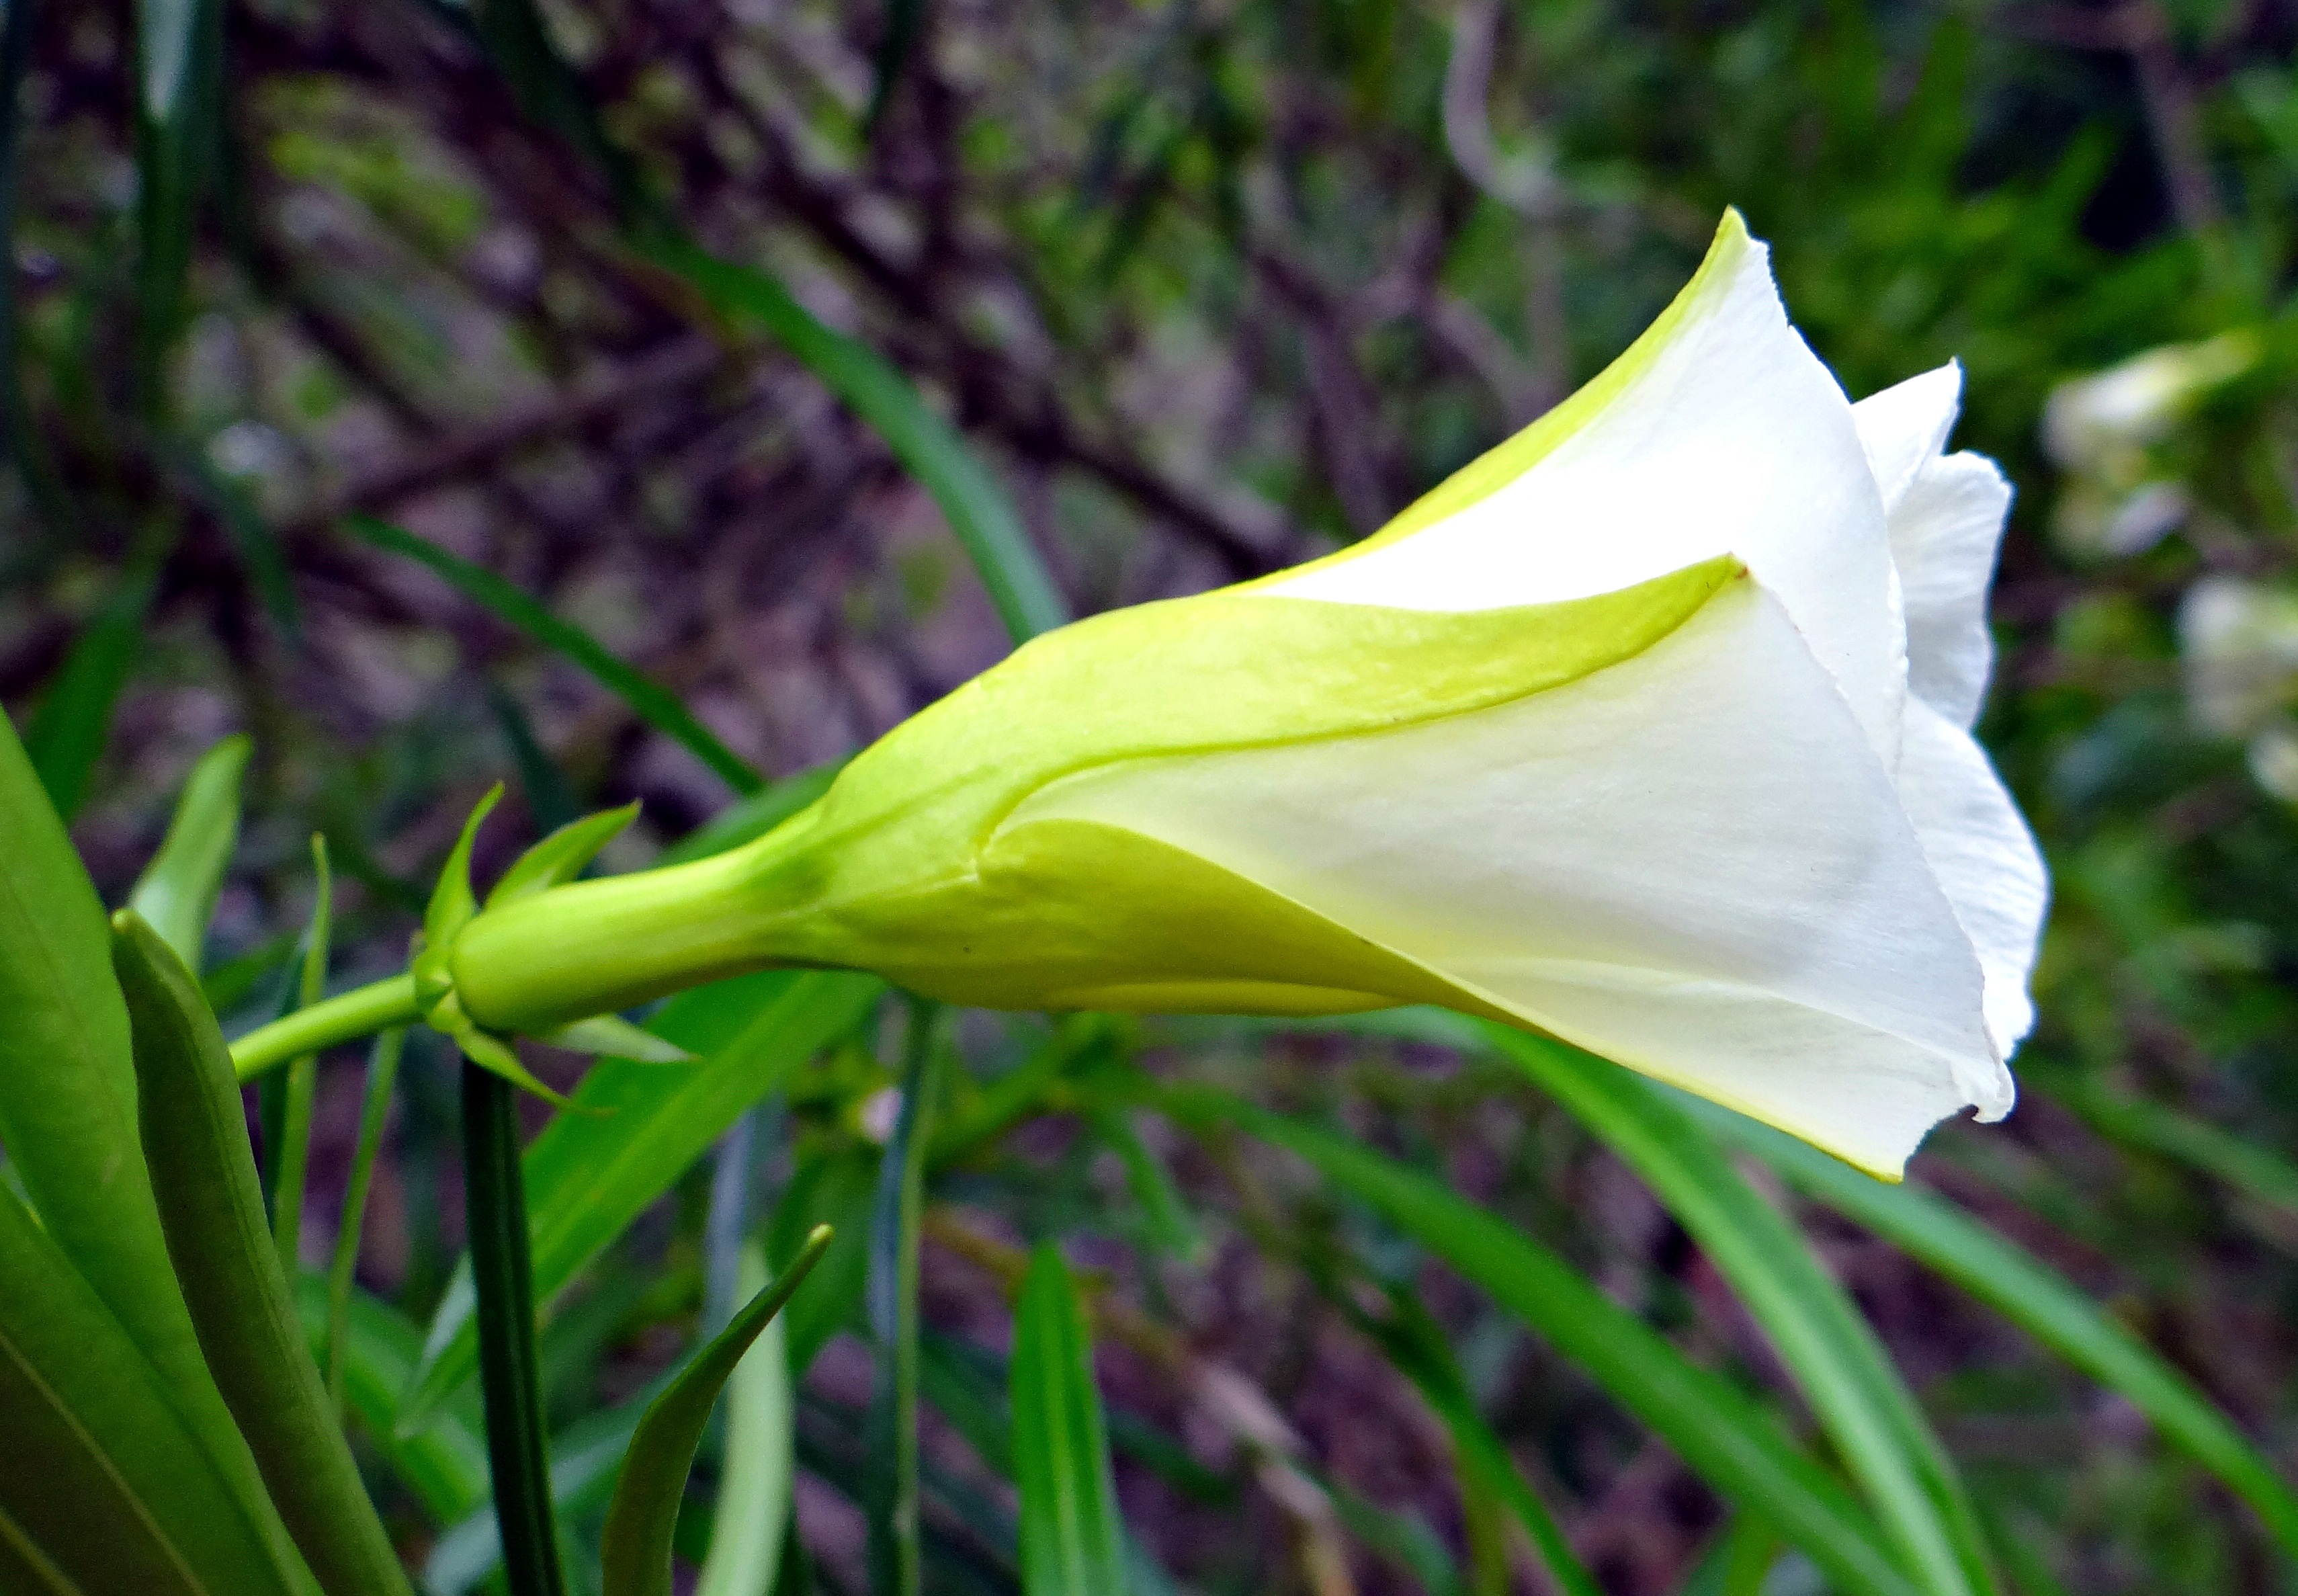
nature, grass, plant, white, leaf, flower, petal, green, botany, yellow, flora, wildflower, apocynaceae, macro photography, flowering plant, plant stem, land plant, mexican oleander, thevetia peruviana, thevetia neriifolia, cascabela thevetia